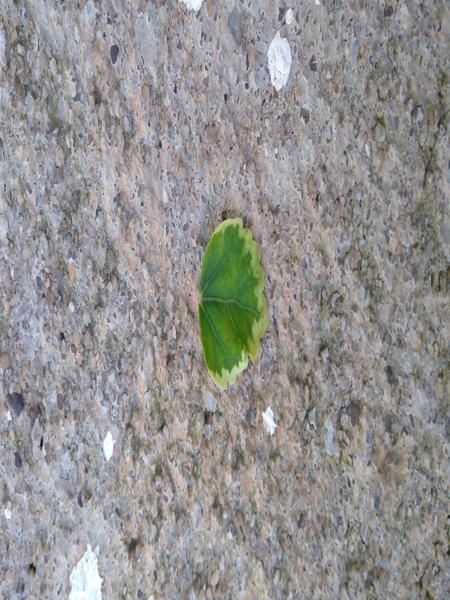
Plant: Hibiscus